Royal Regina Rifles

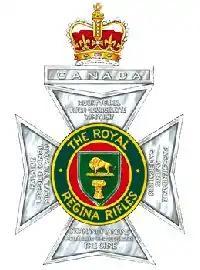
Badge of The Royal Regina Rifles

The Royal Regina Rifles is a Primary Reserve infantry regiment of the Canadian Army. Prior to 1982 the regiment was known as The Regina Rifle Regiment. The Royal Regina Rifles are part of 3rd Canadian Division's 38 Canadian Brigade Group.